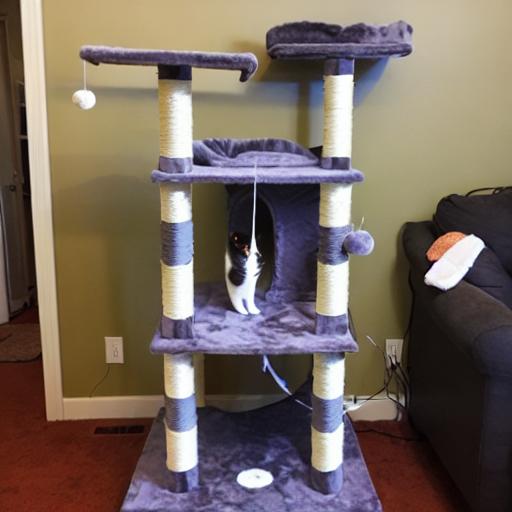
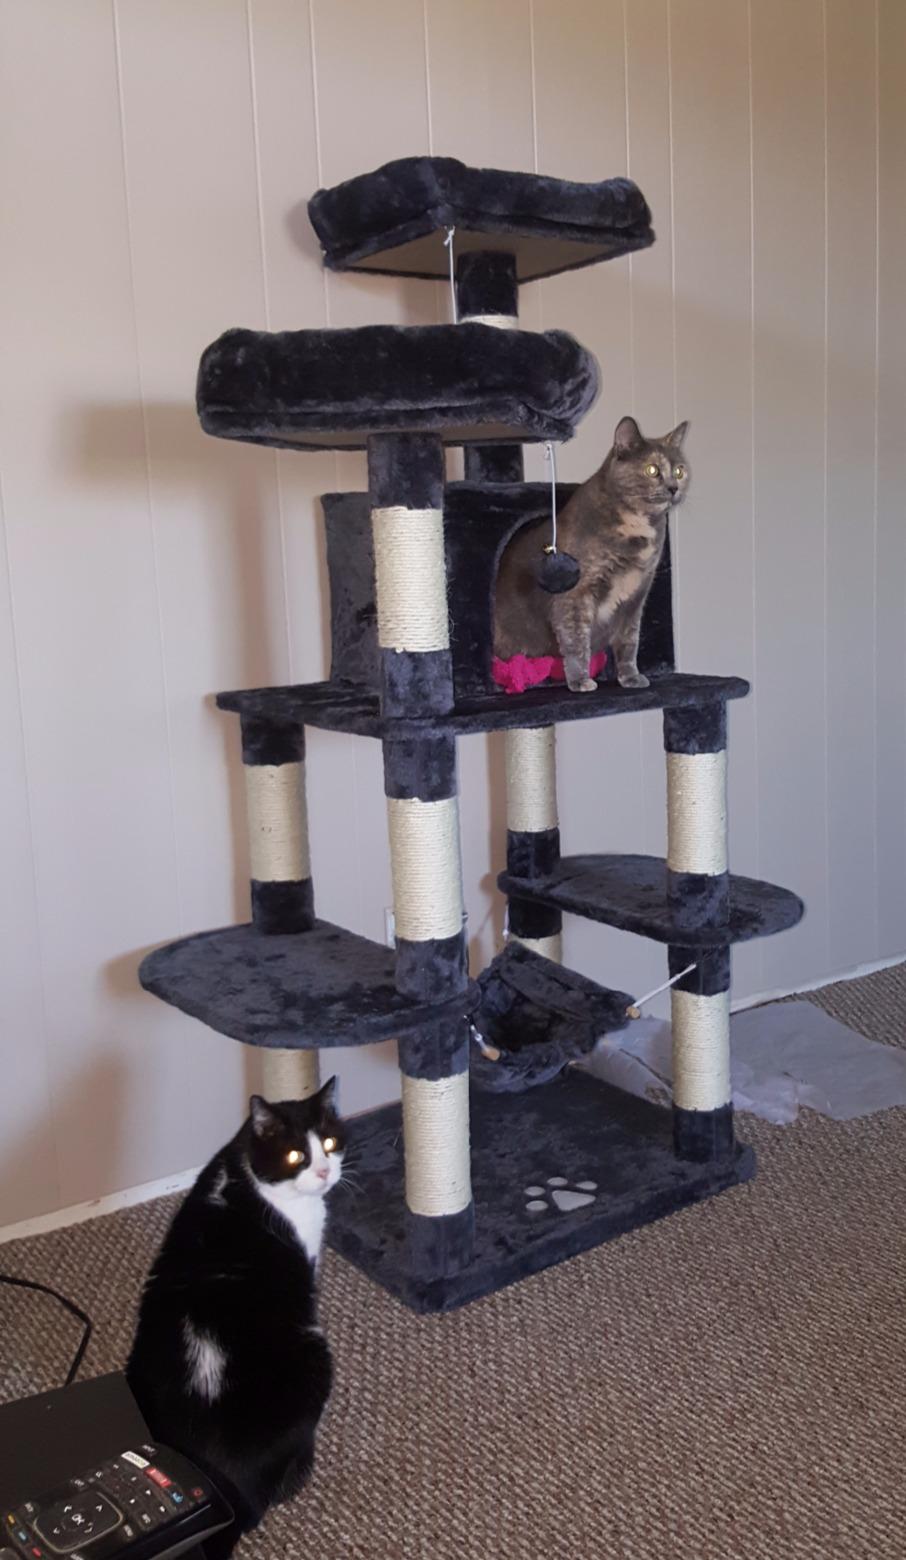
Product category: items_cat tree
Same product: no